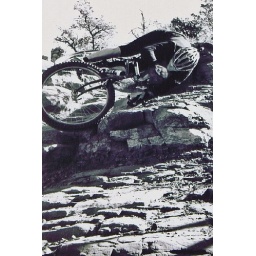
crashing my '86 rock lobster singlespeed (conversion) #006 like a dork @ little horse trail near sedona, az.